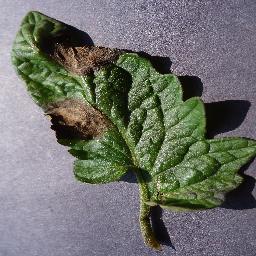
Label: Tomato___Late_blight